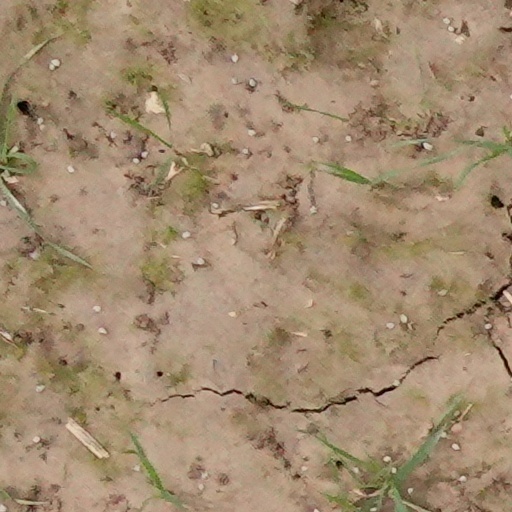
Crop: wheat